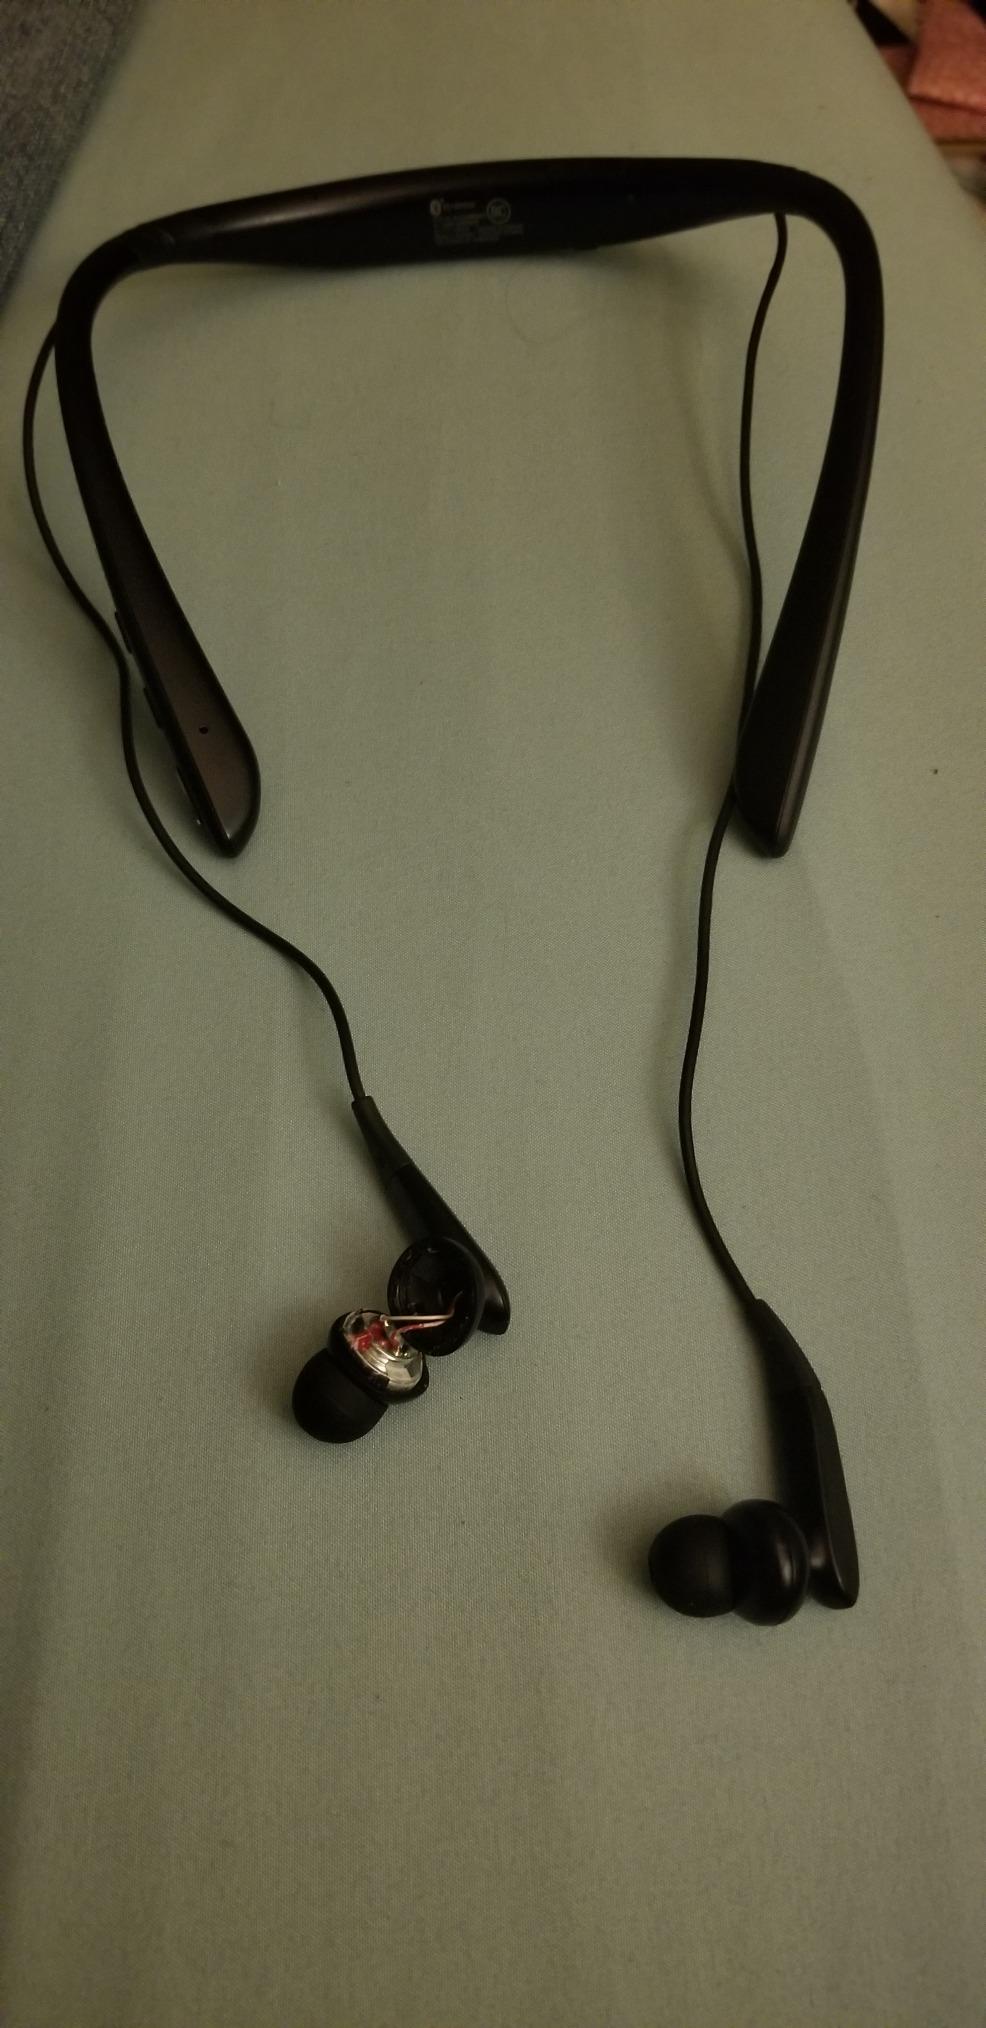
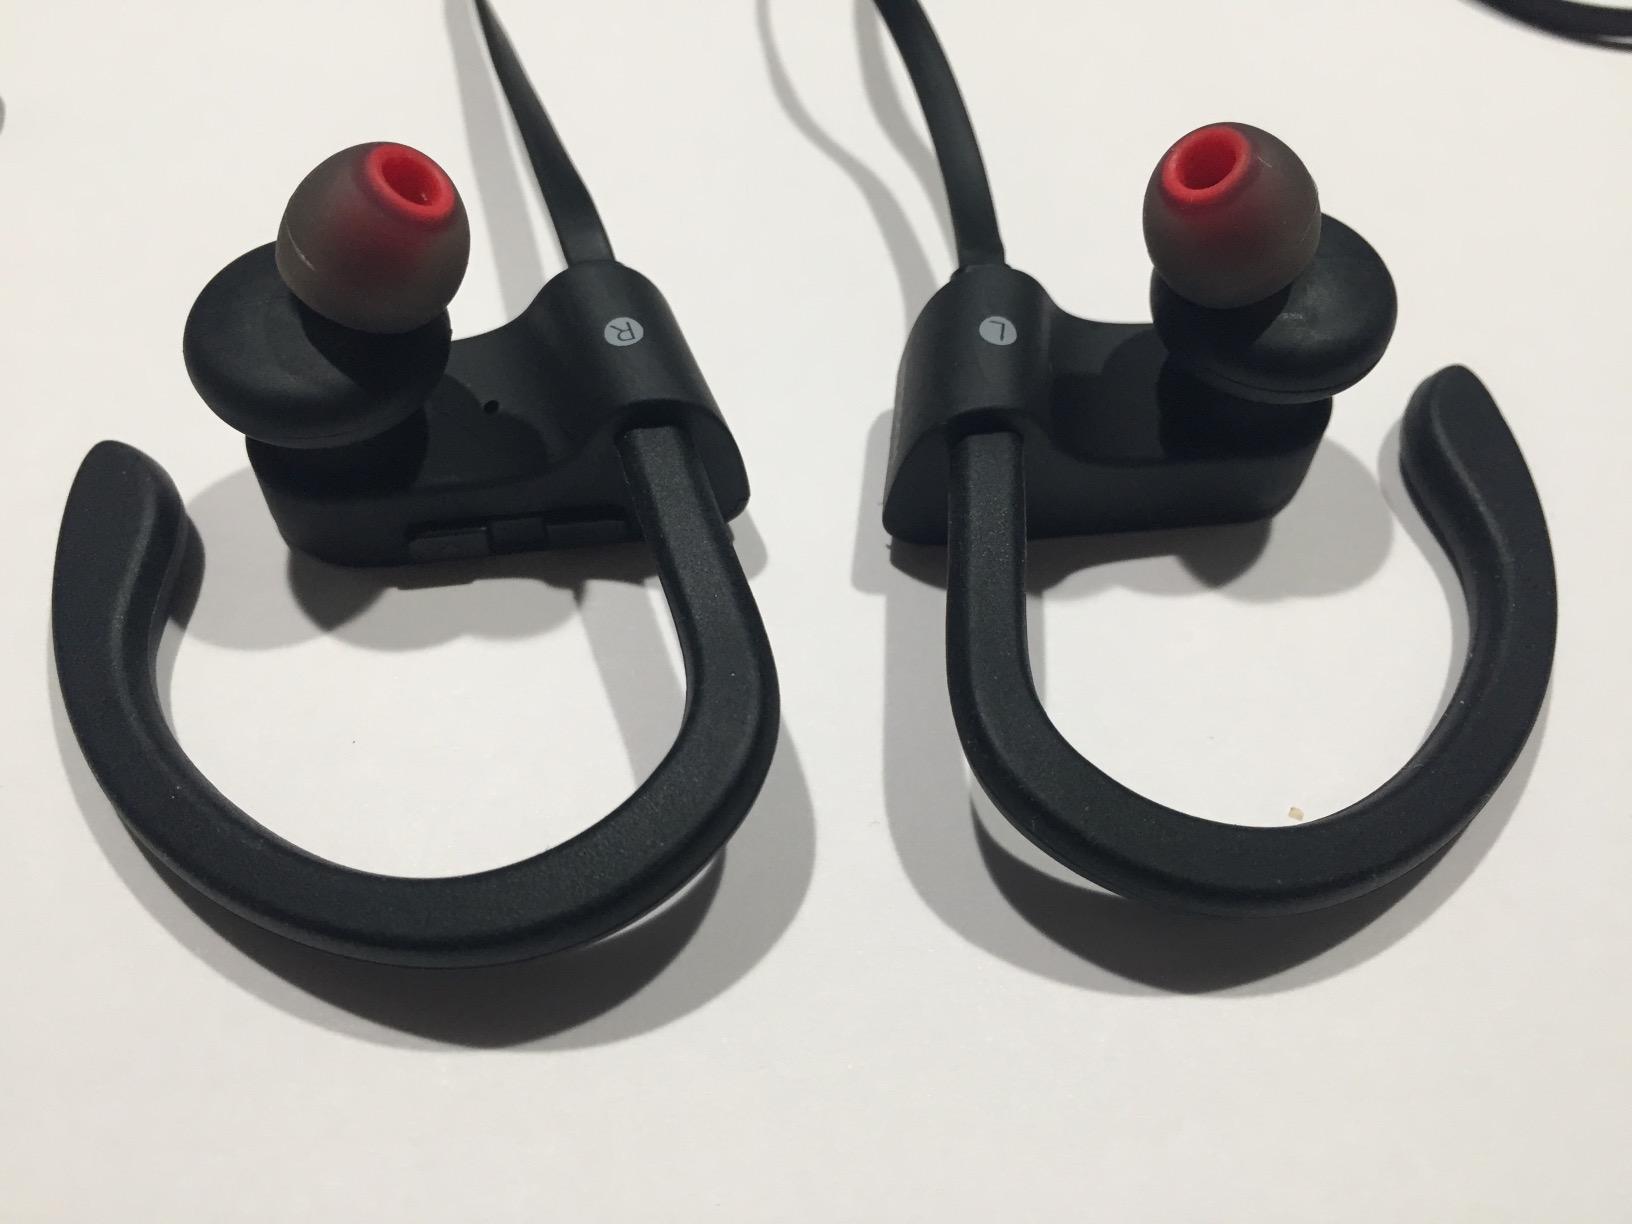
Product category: headphones
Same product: no